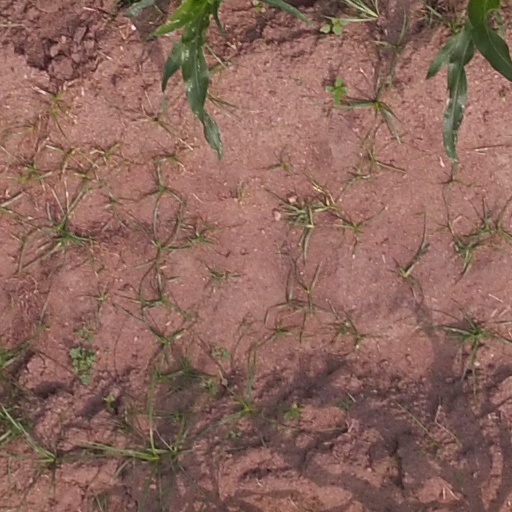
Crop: maize; corn